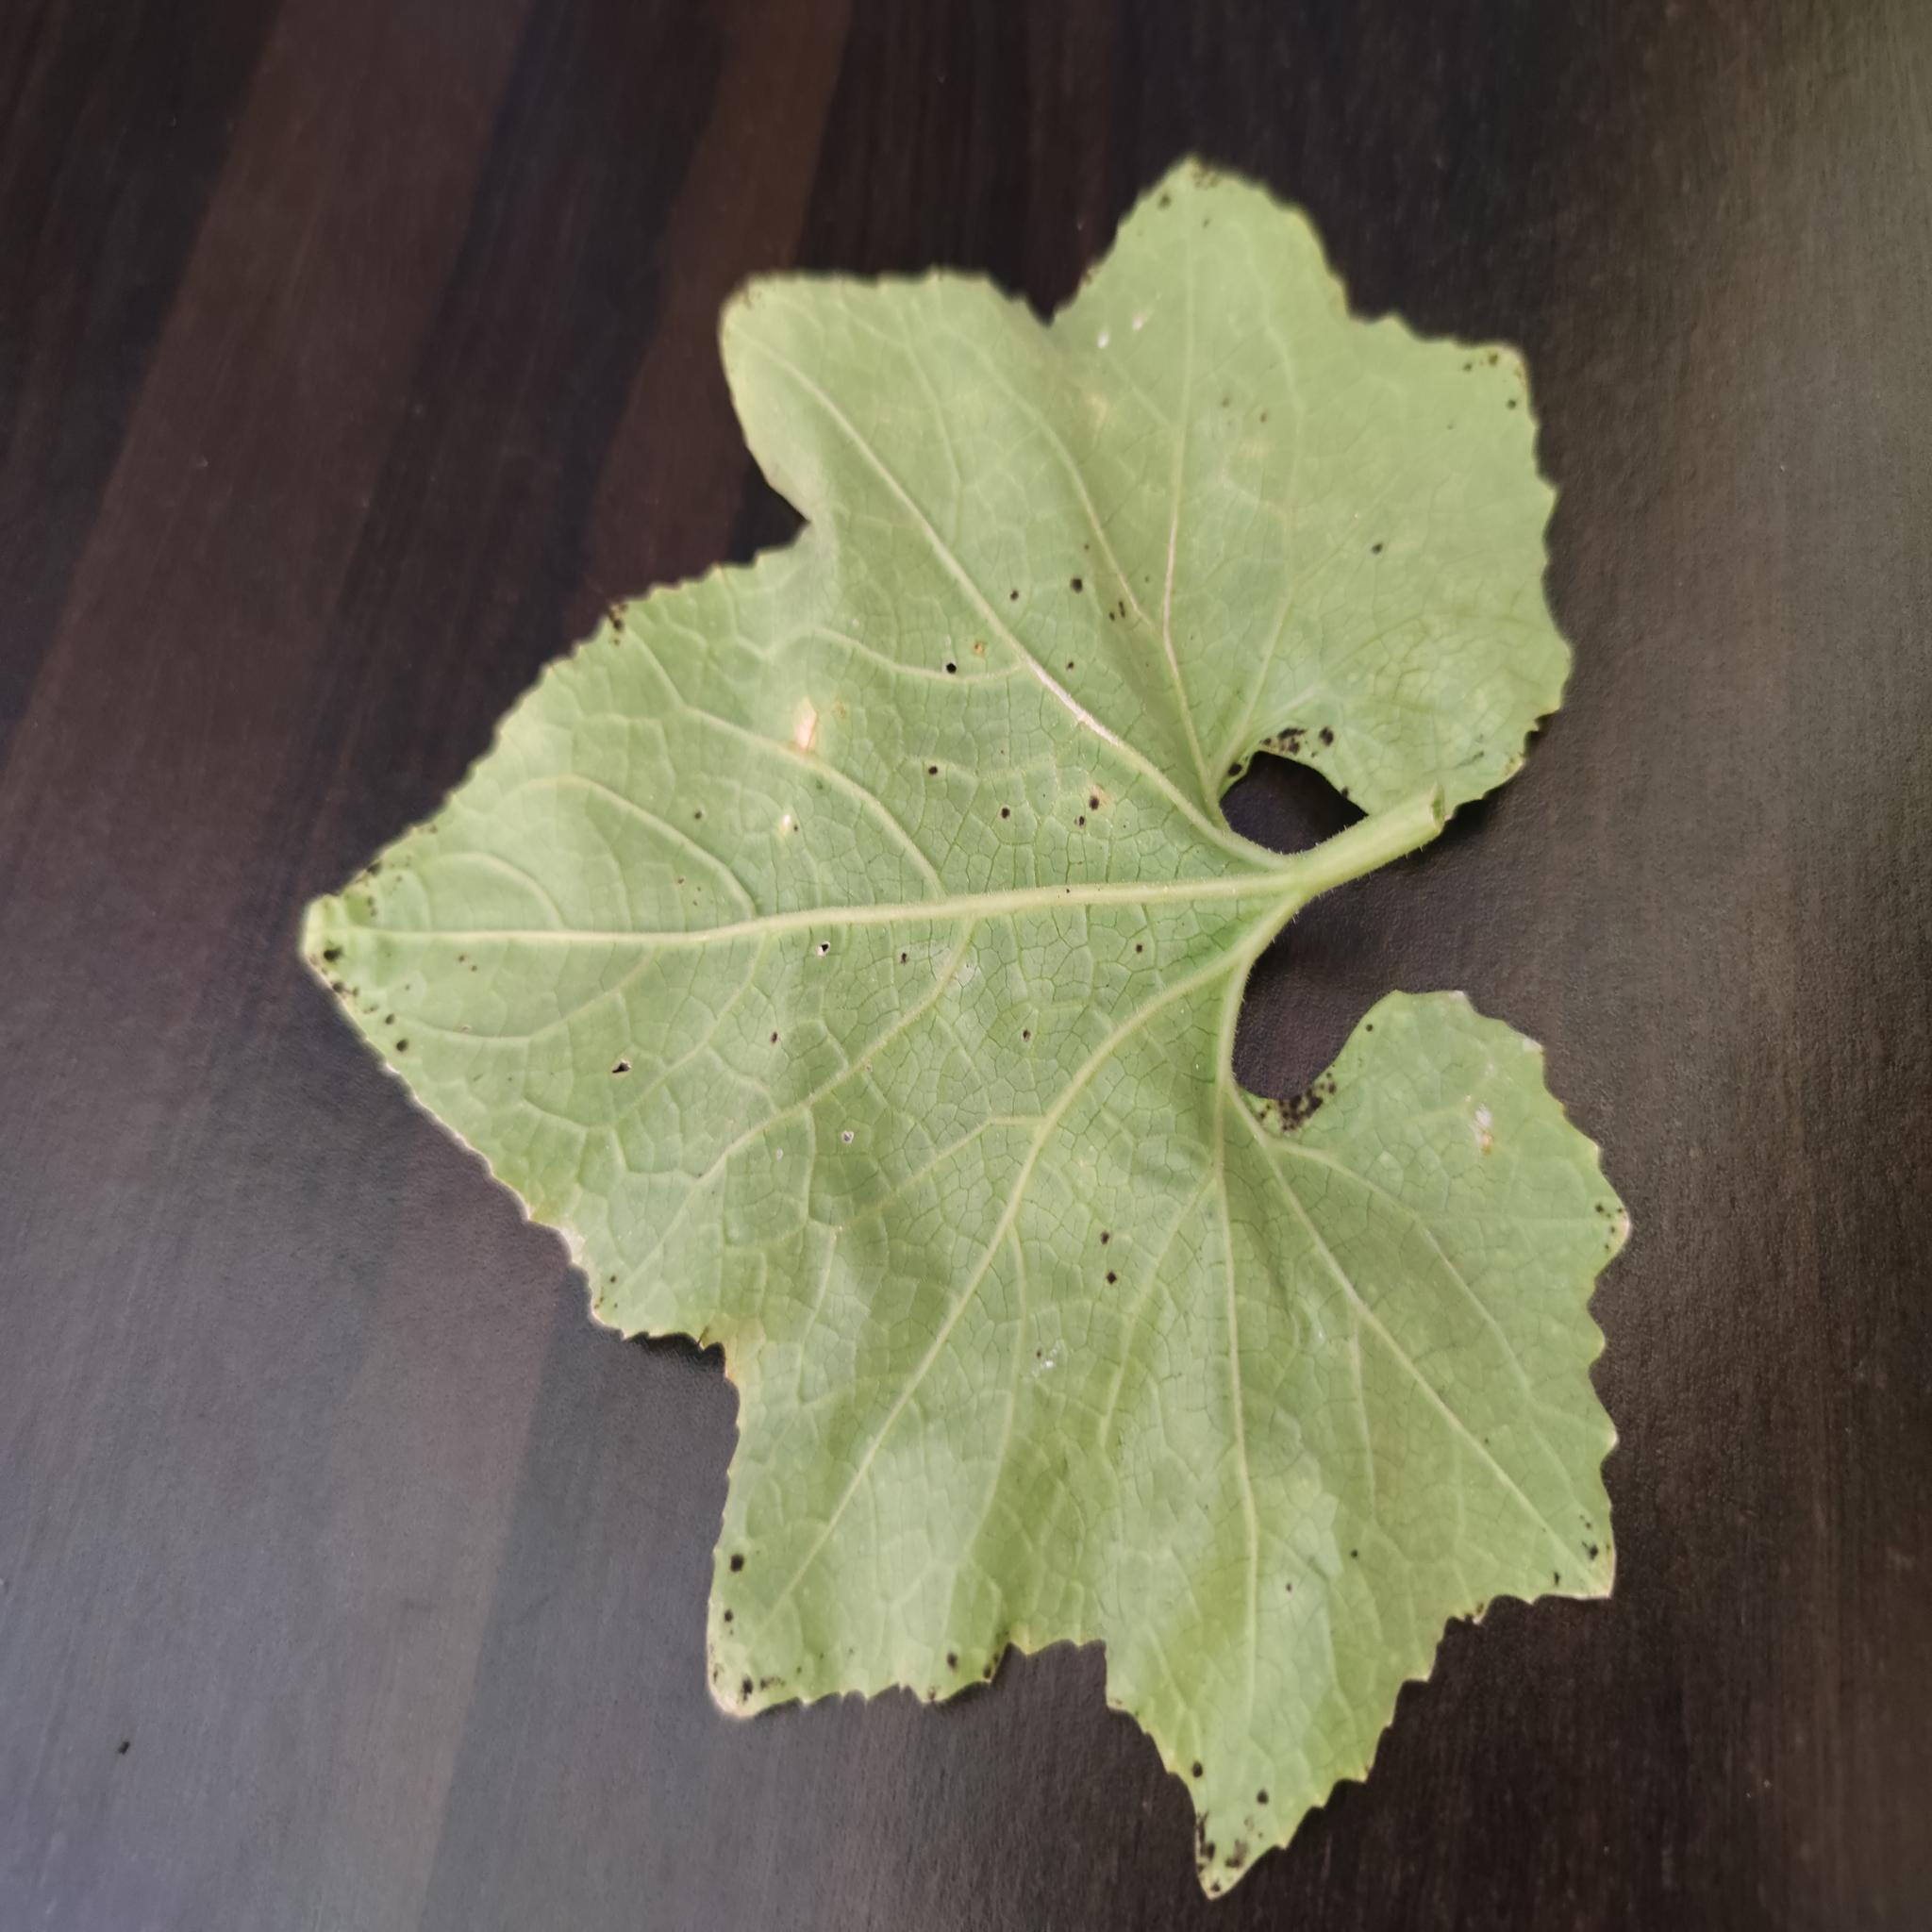
Label: Aphid